Twinstead

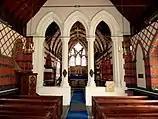

On this site it is the fourth church to be built, the first being ruined in 1790, the second being pulled down, the third having been deemed as having "no ecclesiastical character": finally a fourth rebuild was necessary. The church was built in 1859-60, it reflects the influence of William Butterfield and was designed by Henry Woodyer. It is comparable to the model church of All Saints’, Margaret Street. The exterior is made from red bricks with stone dressings, however the interior is far more richly decorated. Black and red brickwork runs along each wall with orange-brown lattice above it. The church's Victorian design distinguishes it from those in the surrounding area. However, the bell is the oldest part of the church dating back to the early 16th century, which was then rehung in 1976. What makes it even more special is that: “Twinstead Church is thought to be one of only three churches in England featuring three equal arches of stone in the entrance to the chancel from the nave and certainly the only one if its kind in a rural setting.”